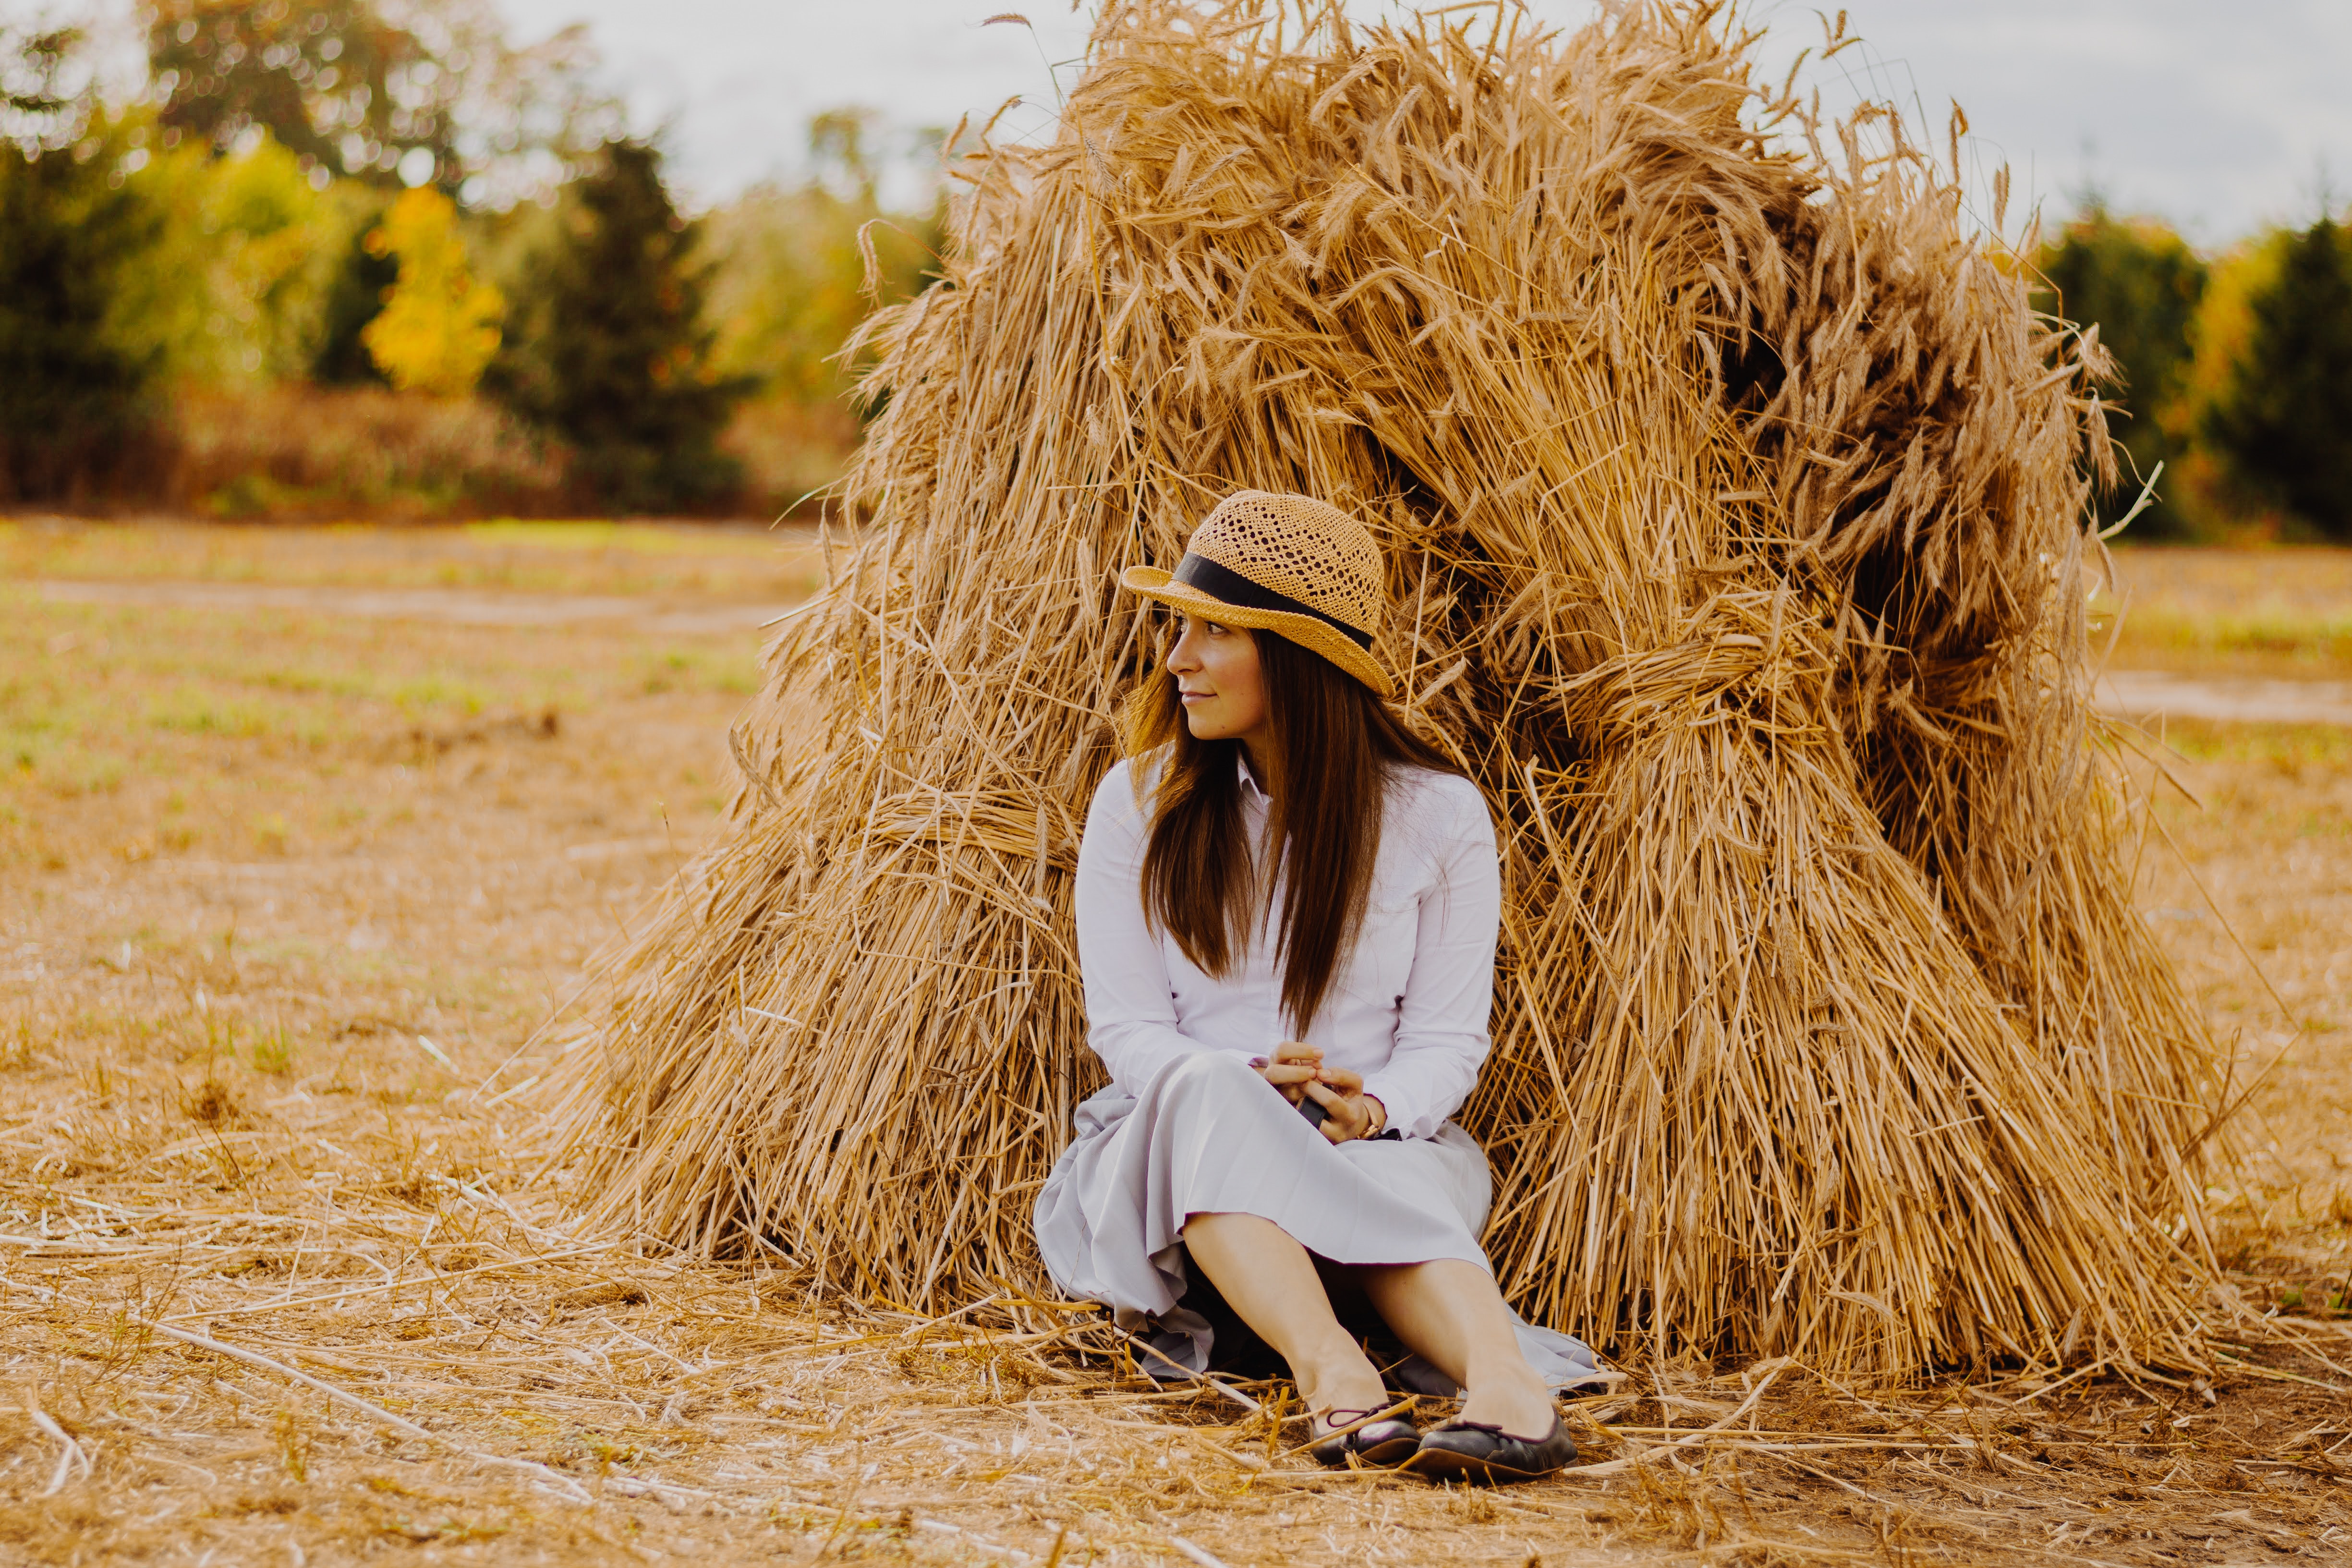
hay, straw, grass family, field, harvest, agriculture, wheat, grain, commodity, girl, grass, rye, food grain